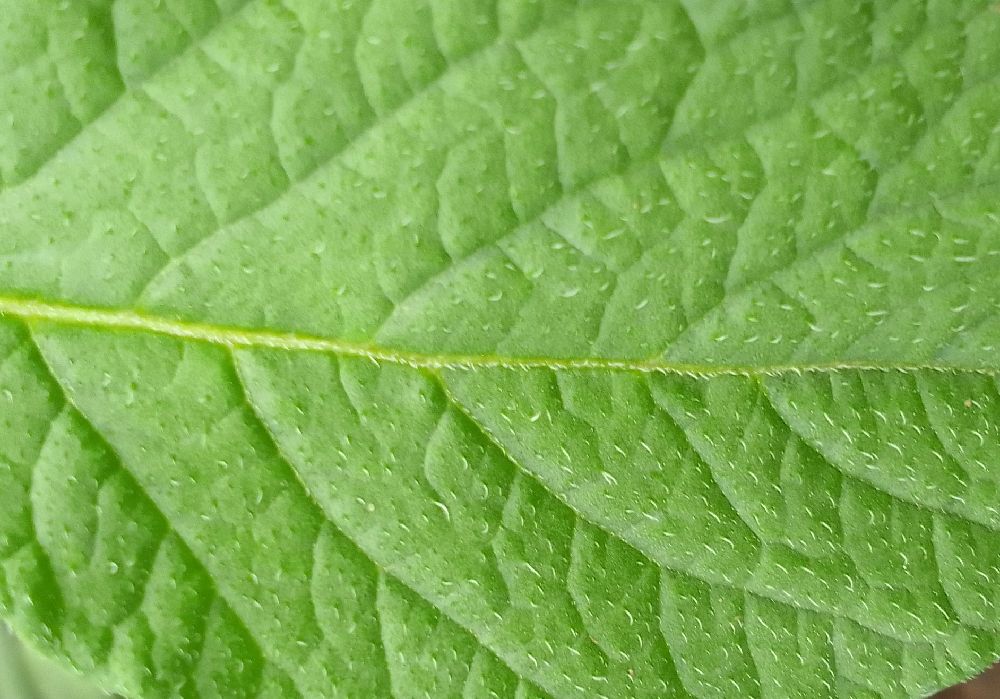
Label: Healthy